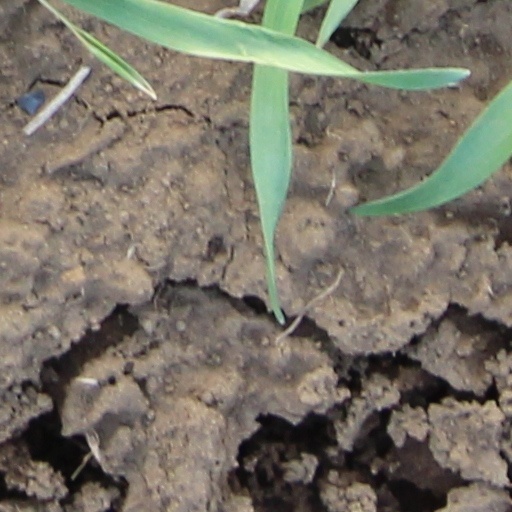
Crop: wheat